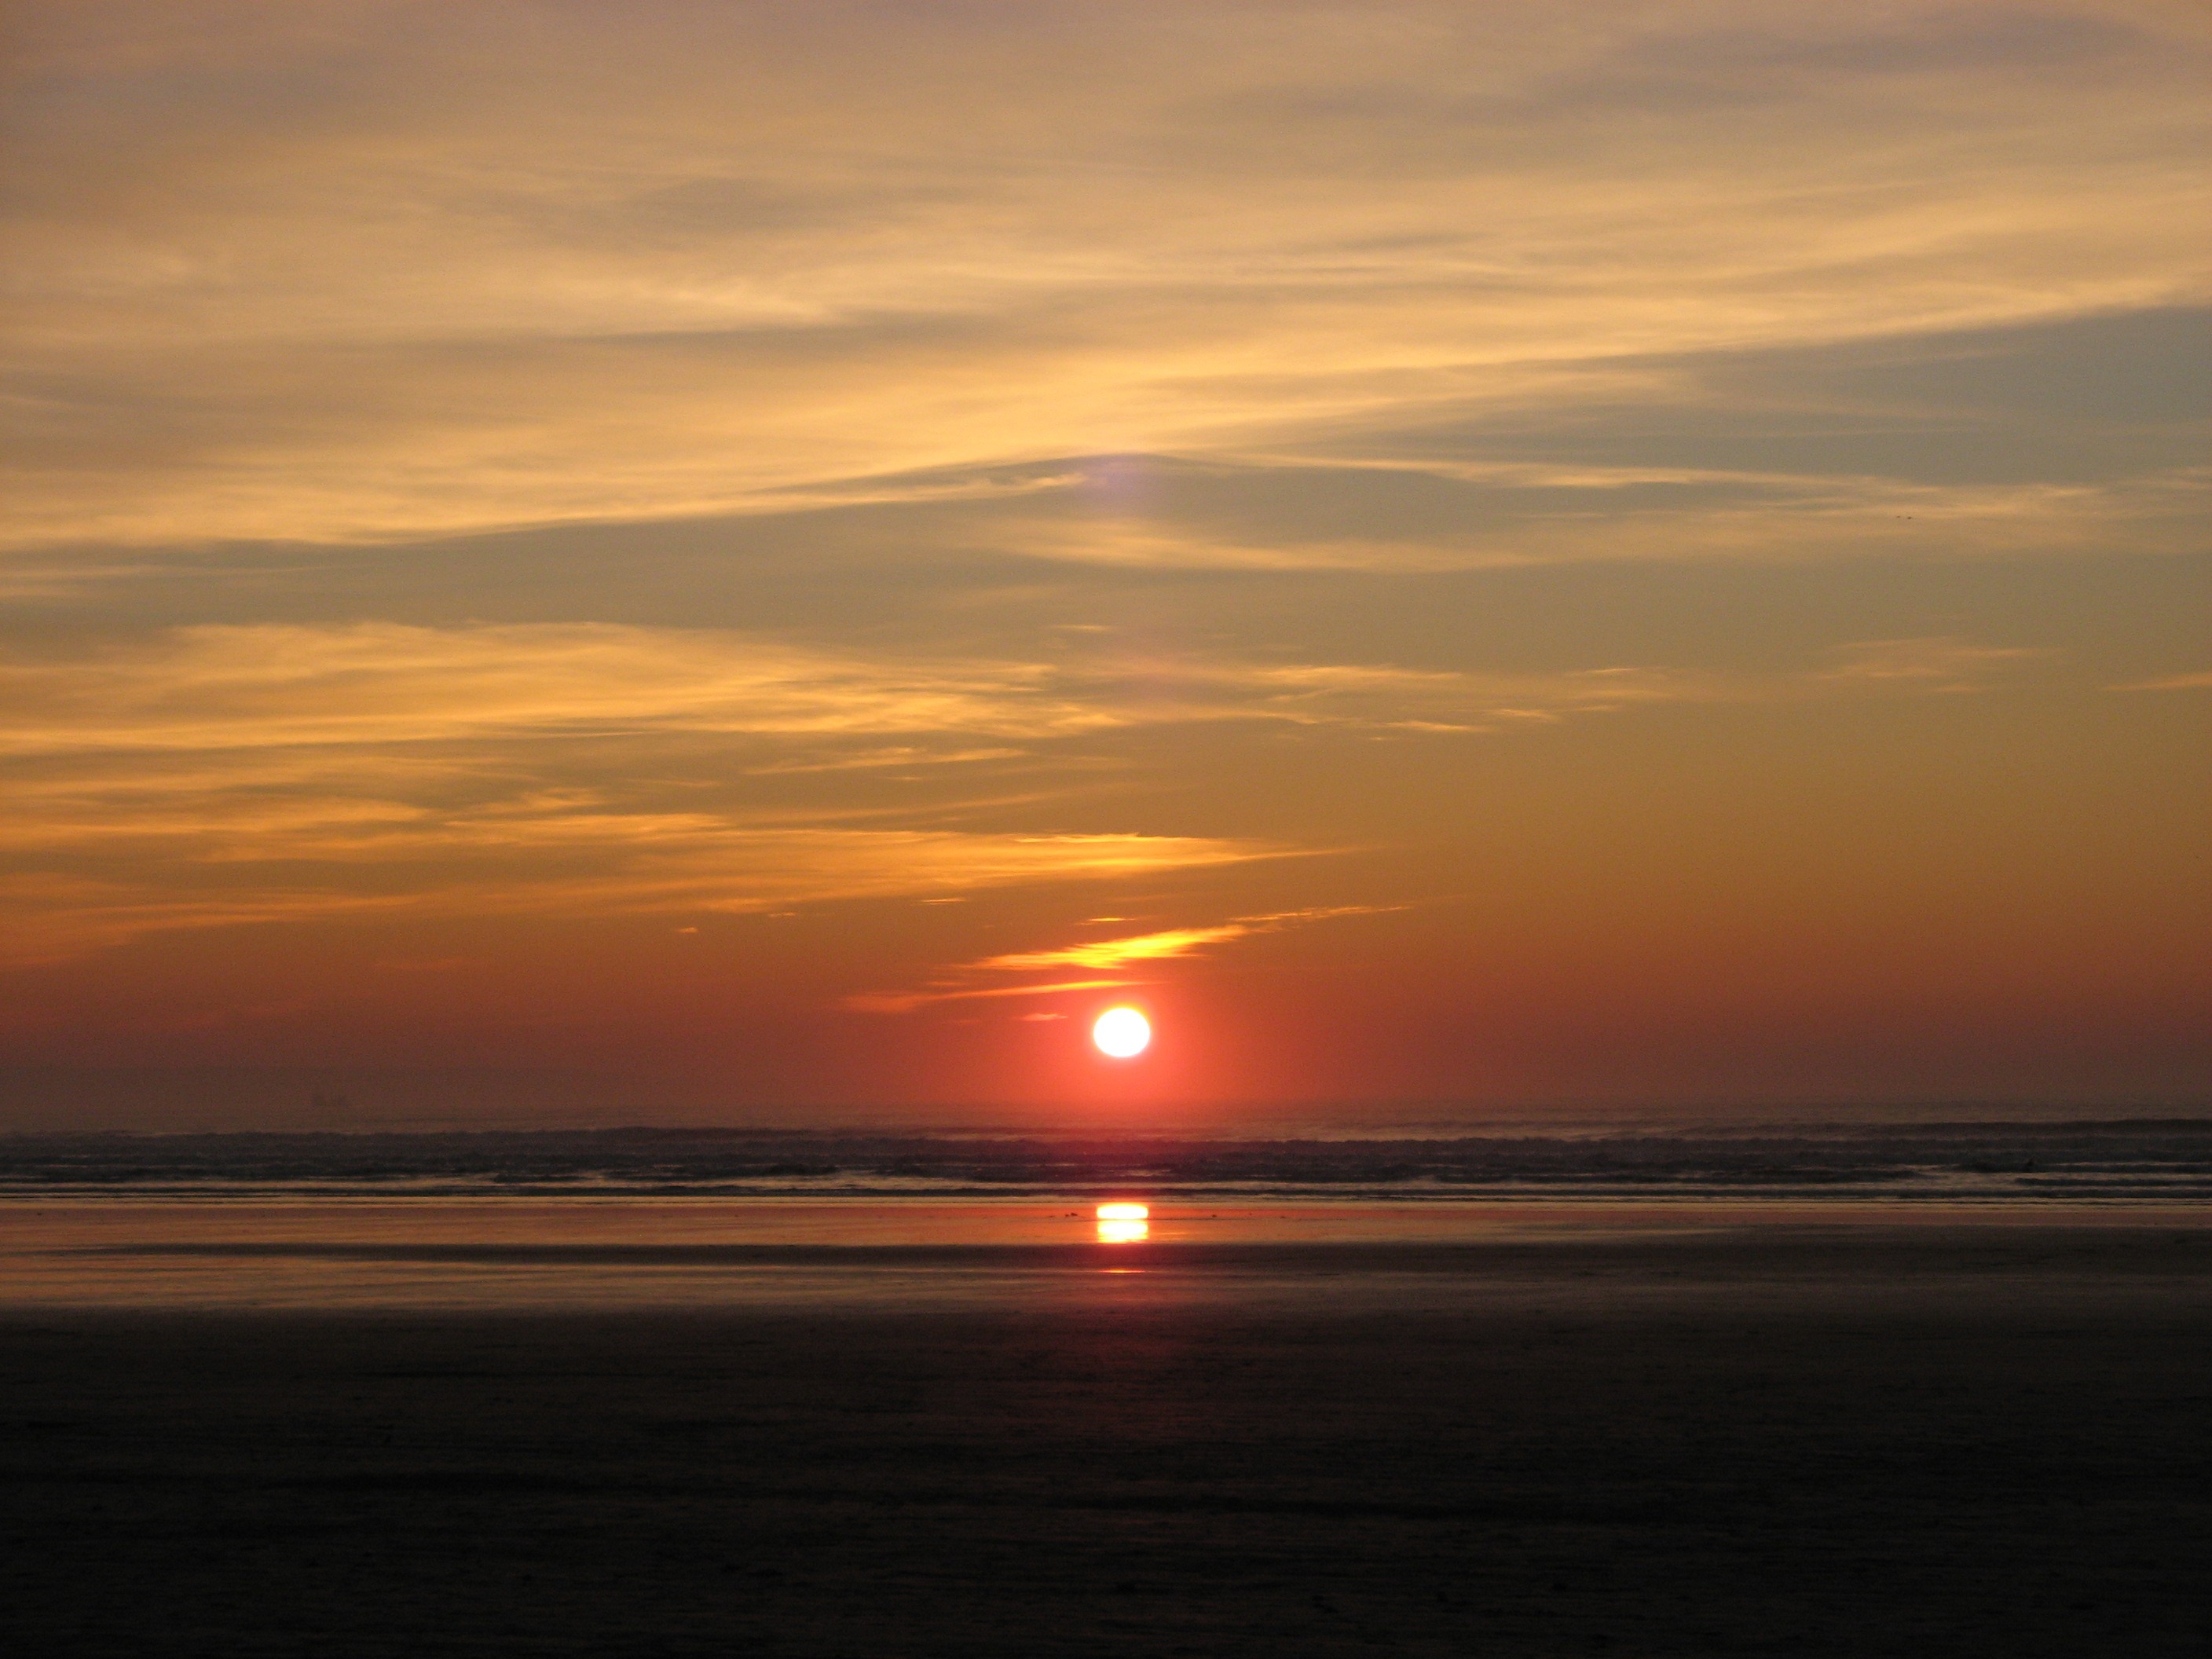
beach, sea, coast, ocean, horizon, cloud, sky, sun, sunrise, sunset, sunlight, morning, shore, dawn, atmosphere, coastal, shoreline, seaside, dusk, evening, twilight, seashore, wales, seacoast, afterglow, red sky at morning, pendine sands